Wrap with Love

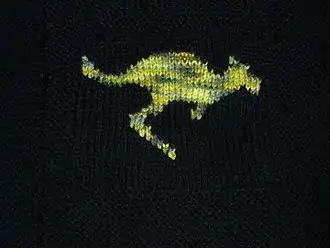
Detail of knitted wrap square with kangaroo motif

Wrap with Love is an Australian charitable organisation, founded in 1992 by Sonia Gidley-King, OAM, to produce knitted wraps (used as blankets) as gifts for people who have exposed to the cold and susceptible to hypothermia and especially those who have experienced loss and trauma as a result of war. The wraps are knitted, transported and assembled by volunteers.